Village Barn Dance

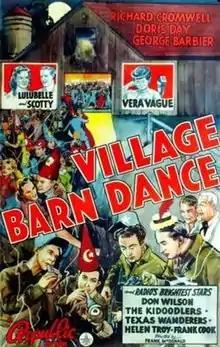
Theatrical release poster

Village Barn Dance is a 1940 American comedy film directed by Frank McDonald, written by Dorrell McGowan and Stuart E. McGowan, and starring Richard Cromwell, Doris Day, George Barbier, Esther Dale, Robert Baldwin and Andrew Tombes. It was released on January 30, 1940, by Republic Pictures.